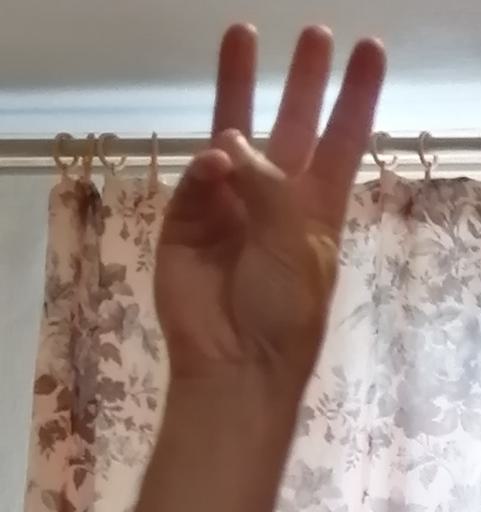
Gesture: three